Fred Schwengel

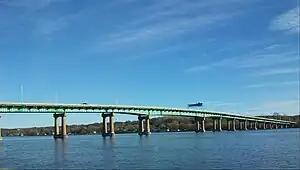
In 1995, the Interstate 80 bridge was renamed to honor Schwengel.

Schwengel had founded the Capitol Historical Society in 1962, and continued to serve as its president after his defeat, until 1993. He also was a founder and president of the Republican Heritage Foundation.